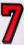
Number: 7